Chennakeshava Temple, Somanathapura

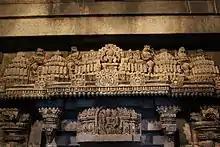
Close up of decorative lintel inside the temple

Above the lower level band with friezes depicting the Hindu fables and legends is a band of mythical "makaras" (a creature based on the fusion of various animals) and then a band of decorative peacocks. Above the peacock band of nearly 200 relief carvings are rows of secular life of the people and small size deity reliefs that wraps around only the "sabha mantapa" (community hall) part of the main temple. Most of these are defaced and damaged. Some are difficult to identify.